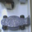
Label: flatfish